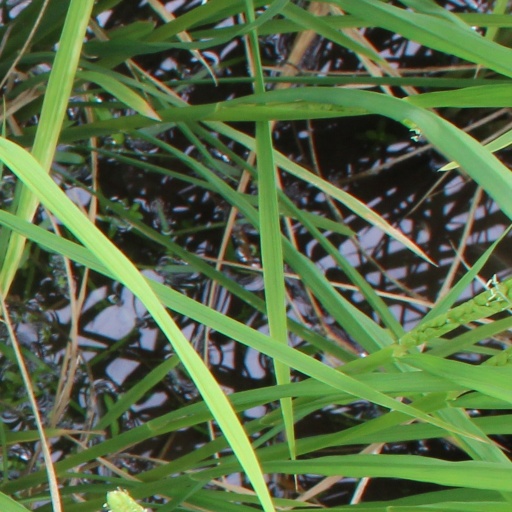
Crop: rice